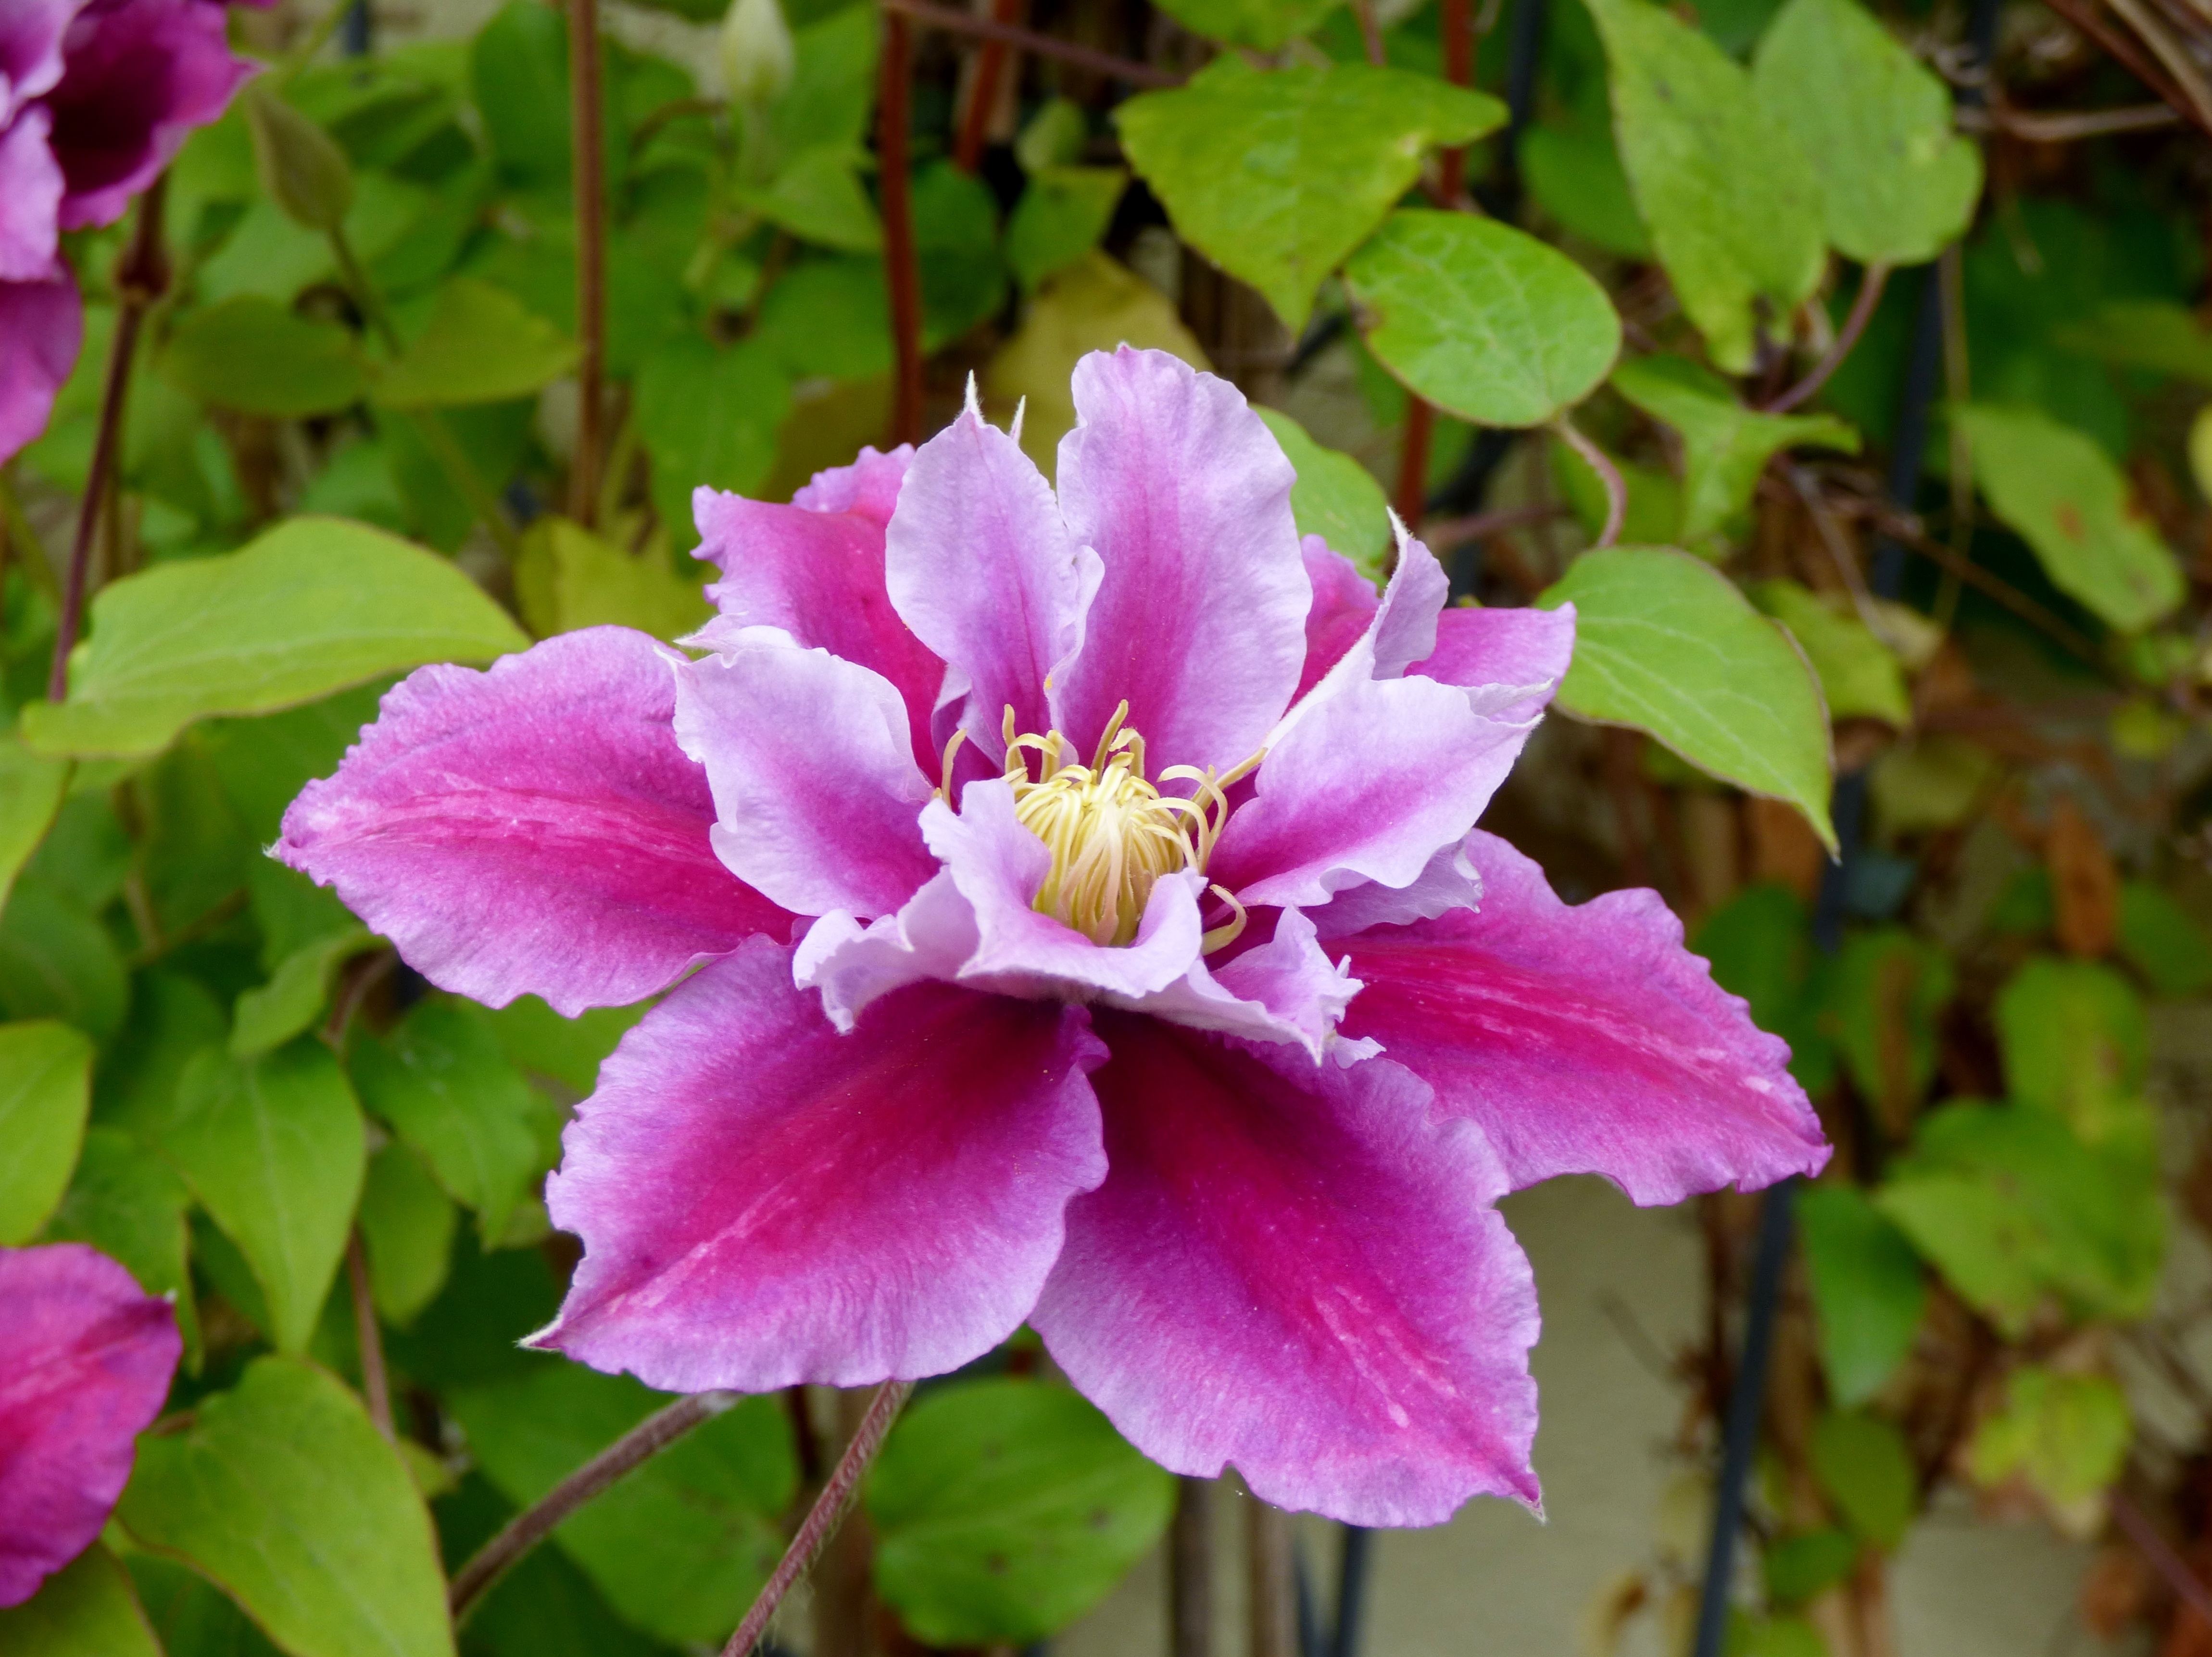
blossom, plant, flower, petal, bloom, rose, botany, garden, pink, flora, clematis, flowering plant, rose family, land plant